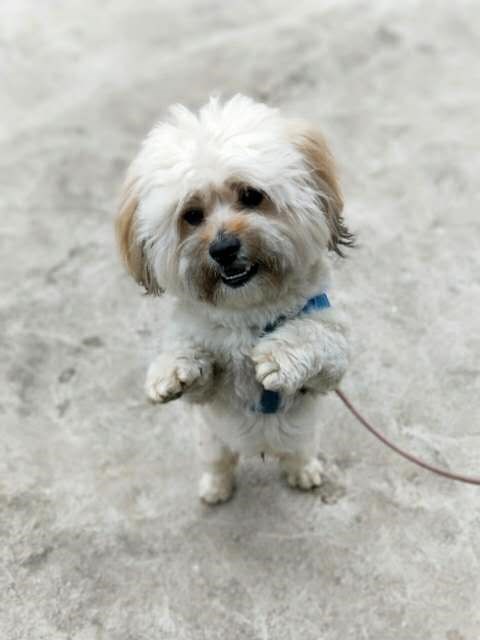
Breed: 3083-n000117-Bichon_Frise